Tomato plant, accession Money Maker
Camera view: horizontal (90 deg, fisheye); turntable rotation: 270 degrees
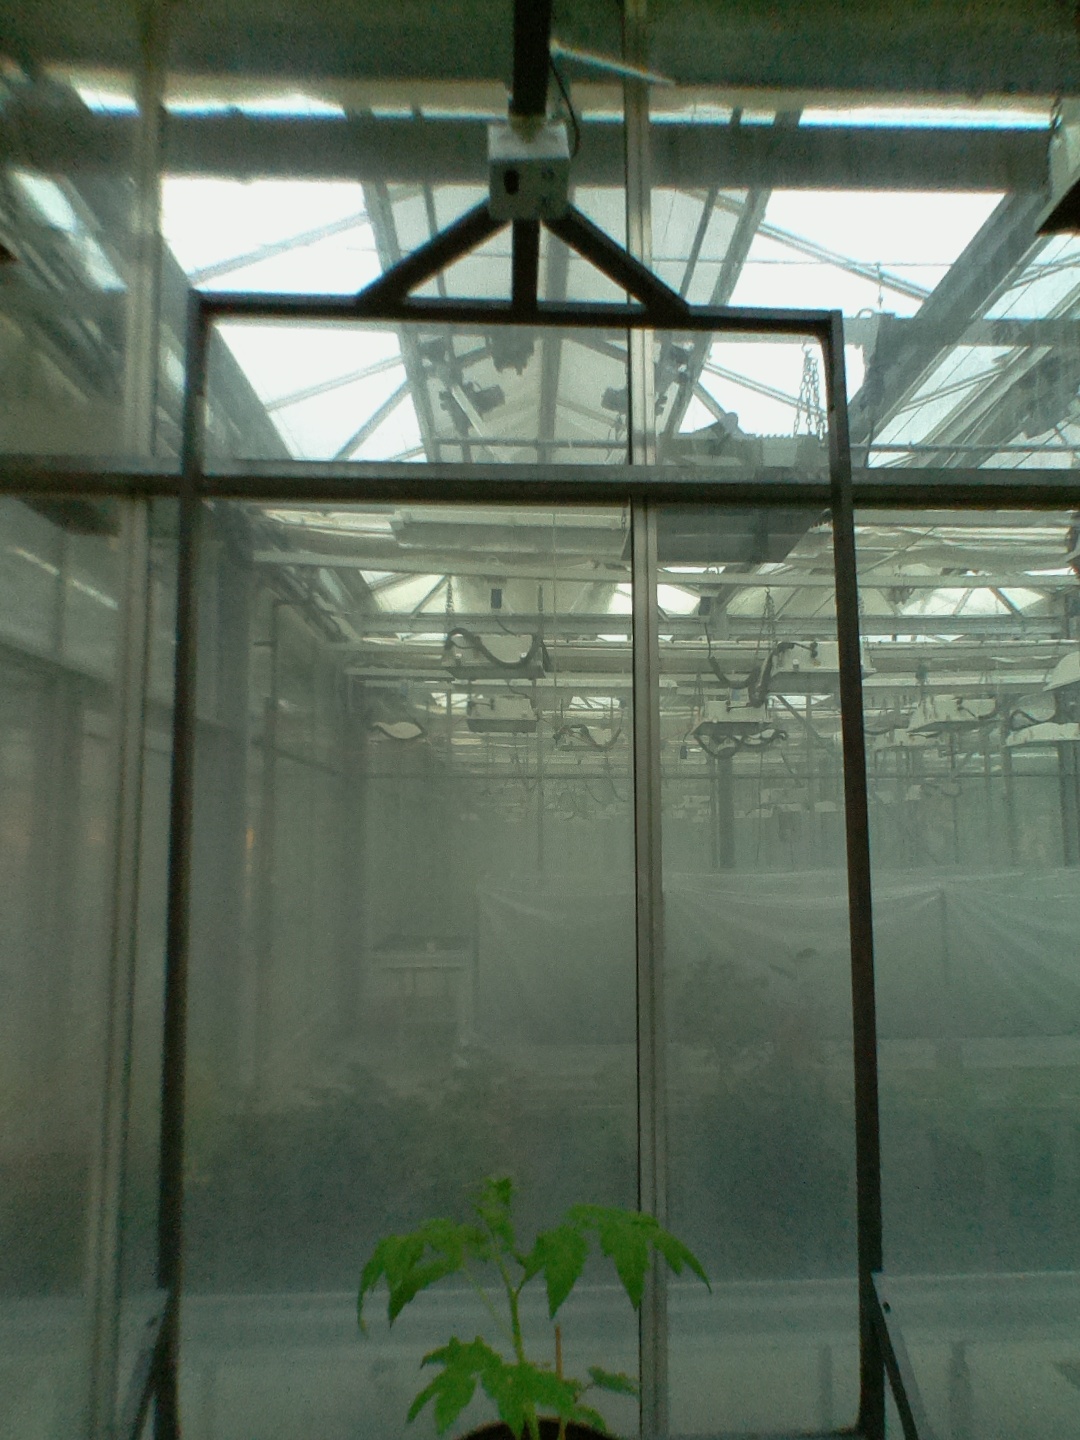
BBCH growth stage 13: 6 of true leaves visible